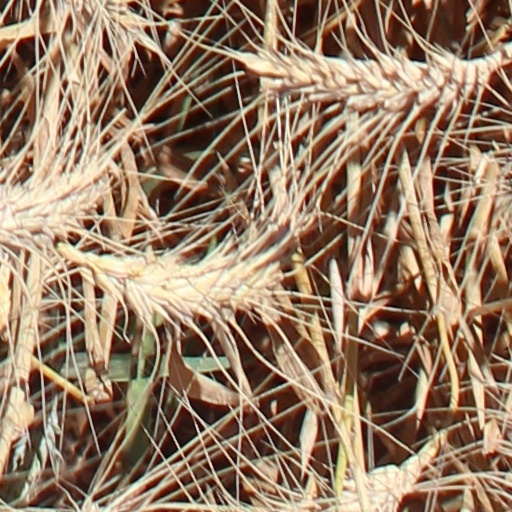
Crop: wheat